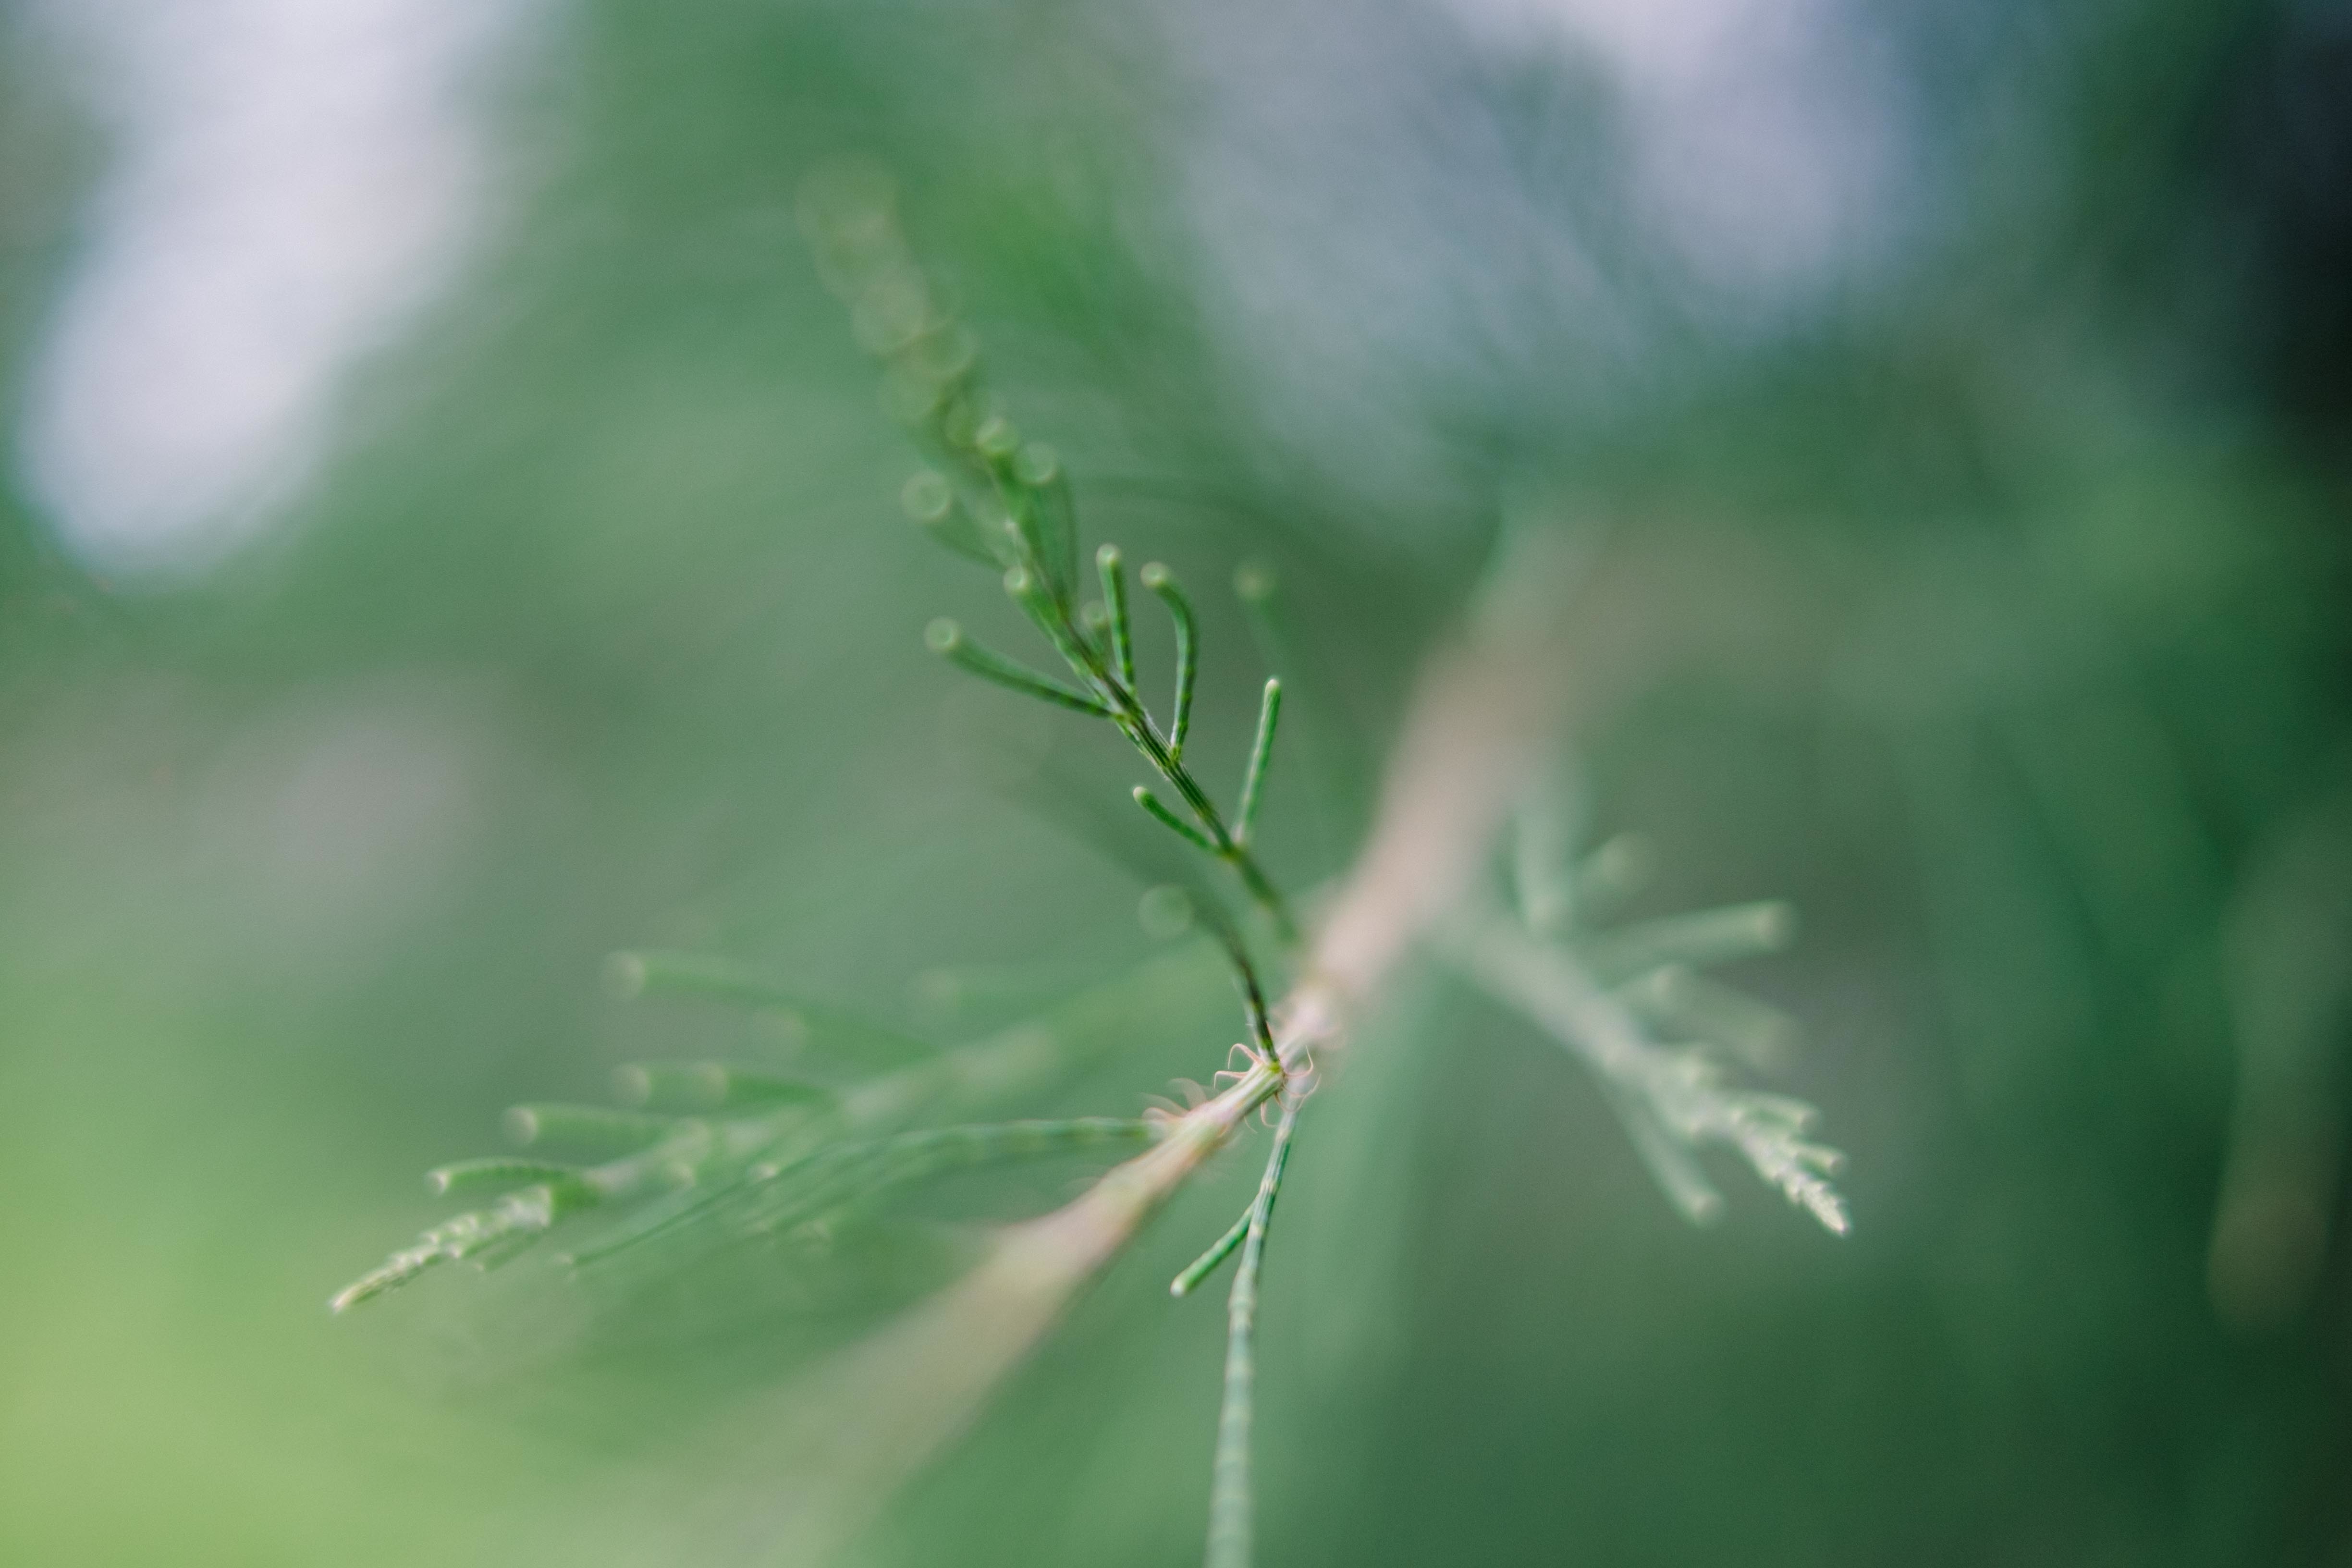
nature, grass, branch, dew, plant, sunlight, leaf, flower, green, close up, moisture, macro photography, grass family, plant stem